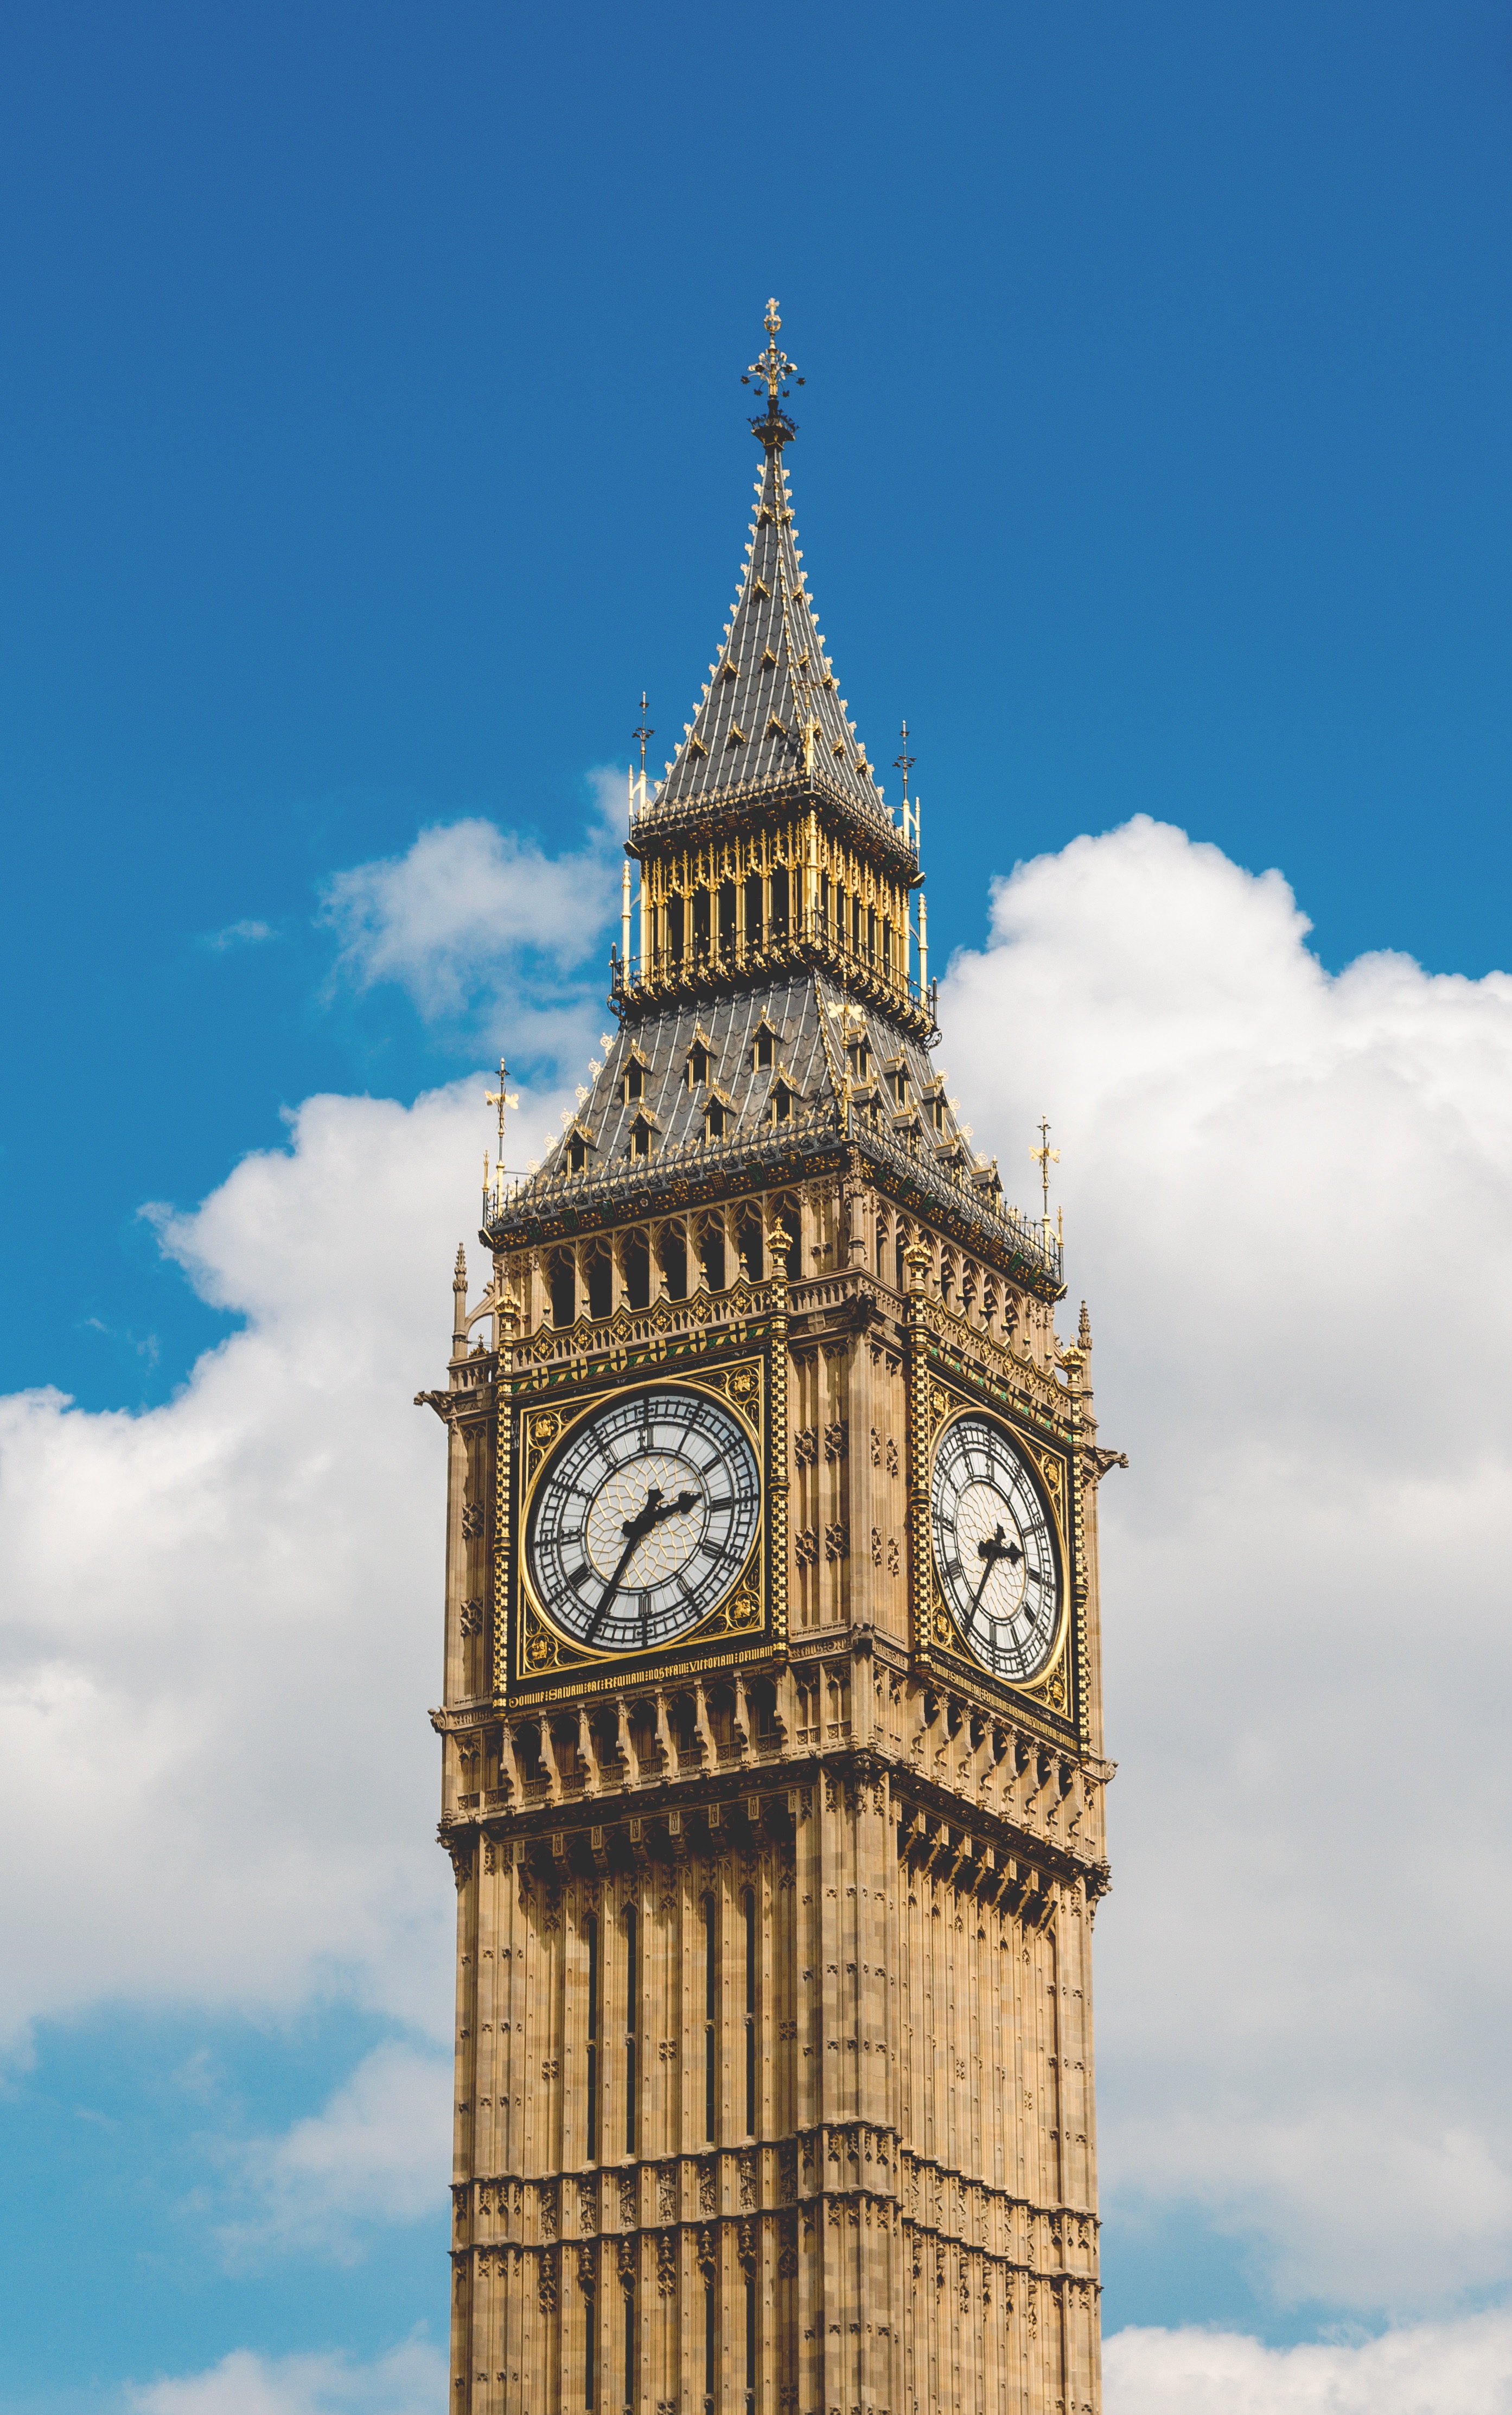
sky, clock, time, tower, landmark, place of worship, big ben, clock tower, bell tower, london, spire, steeple